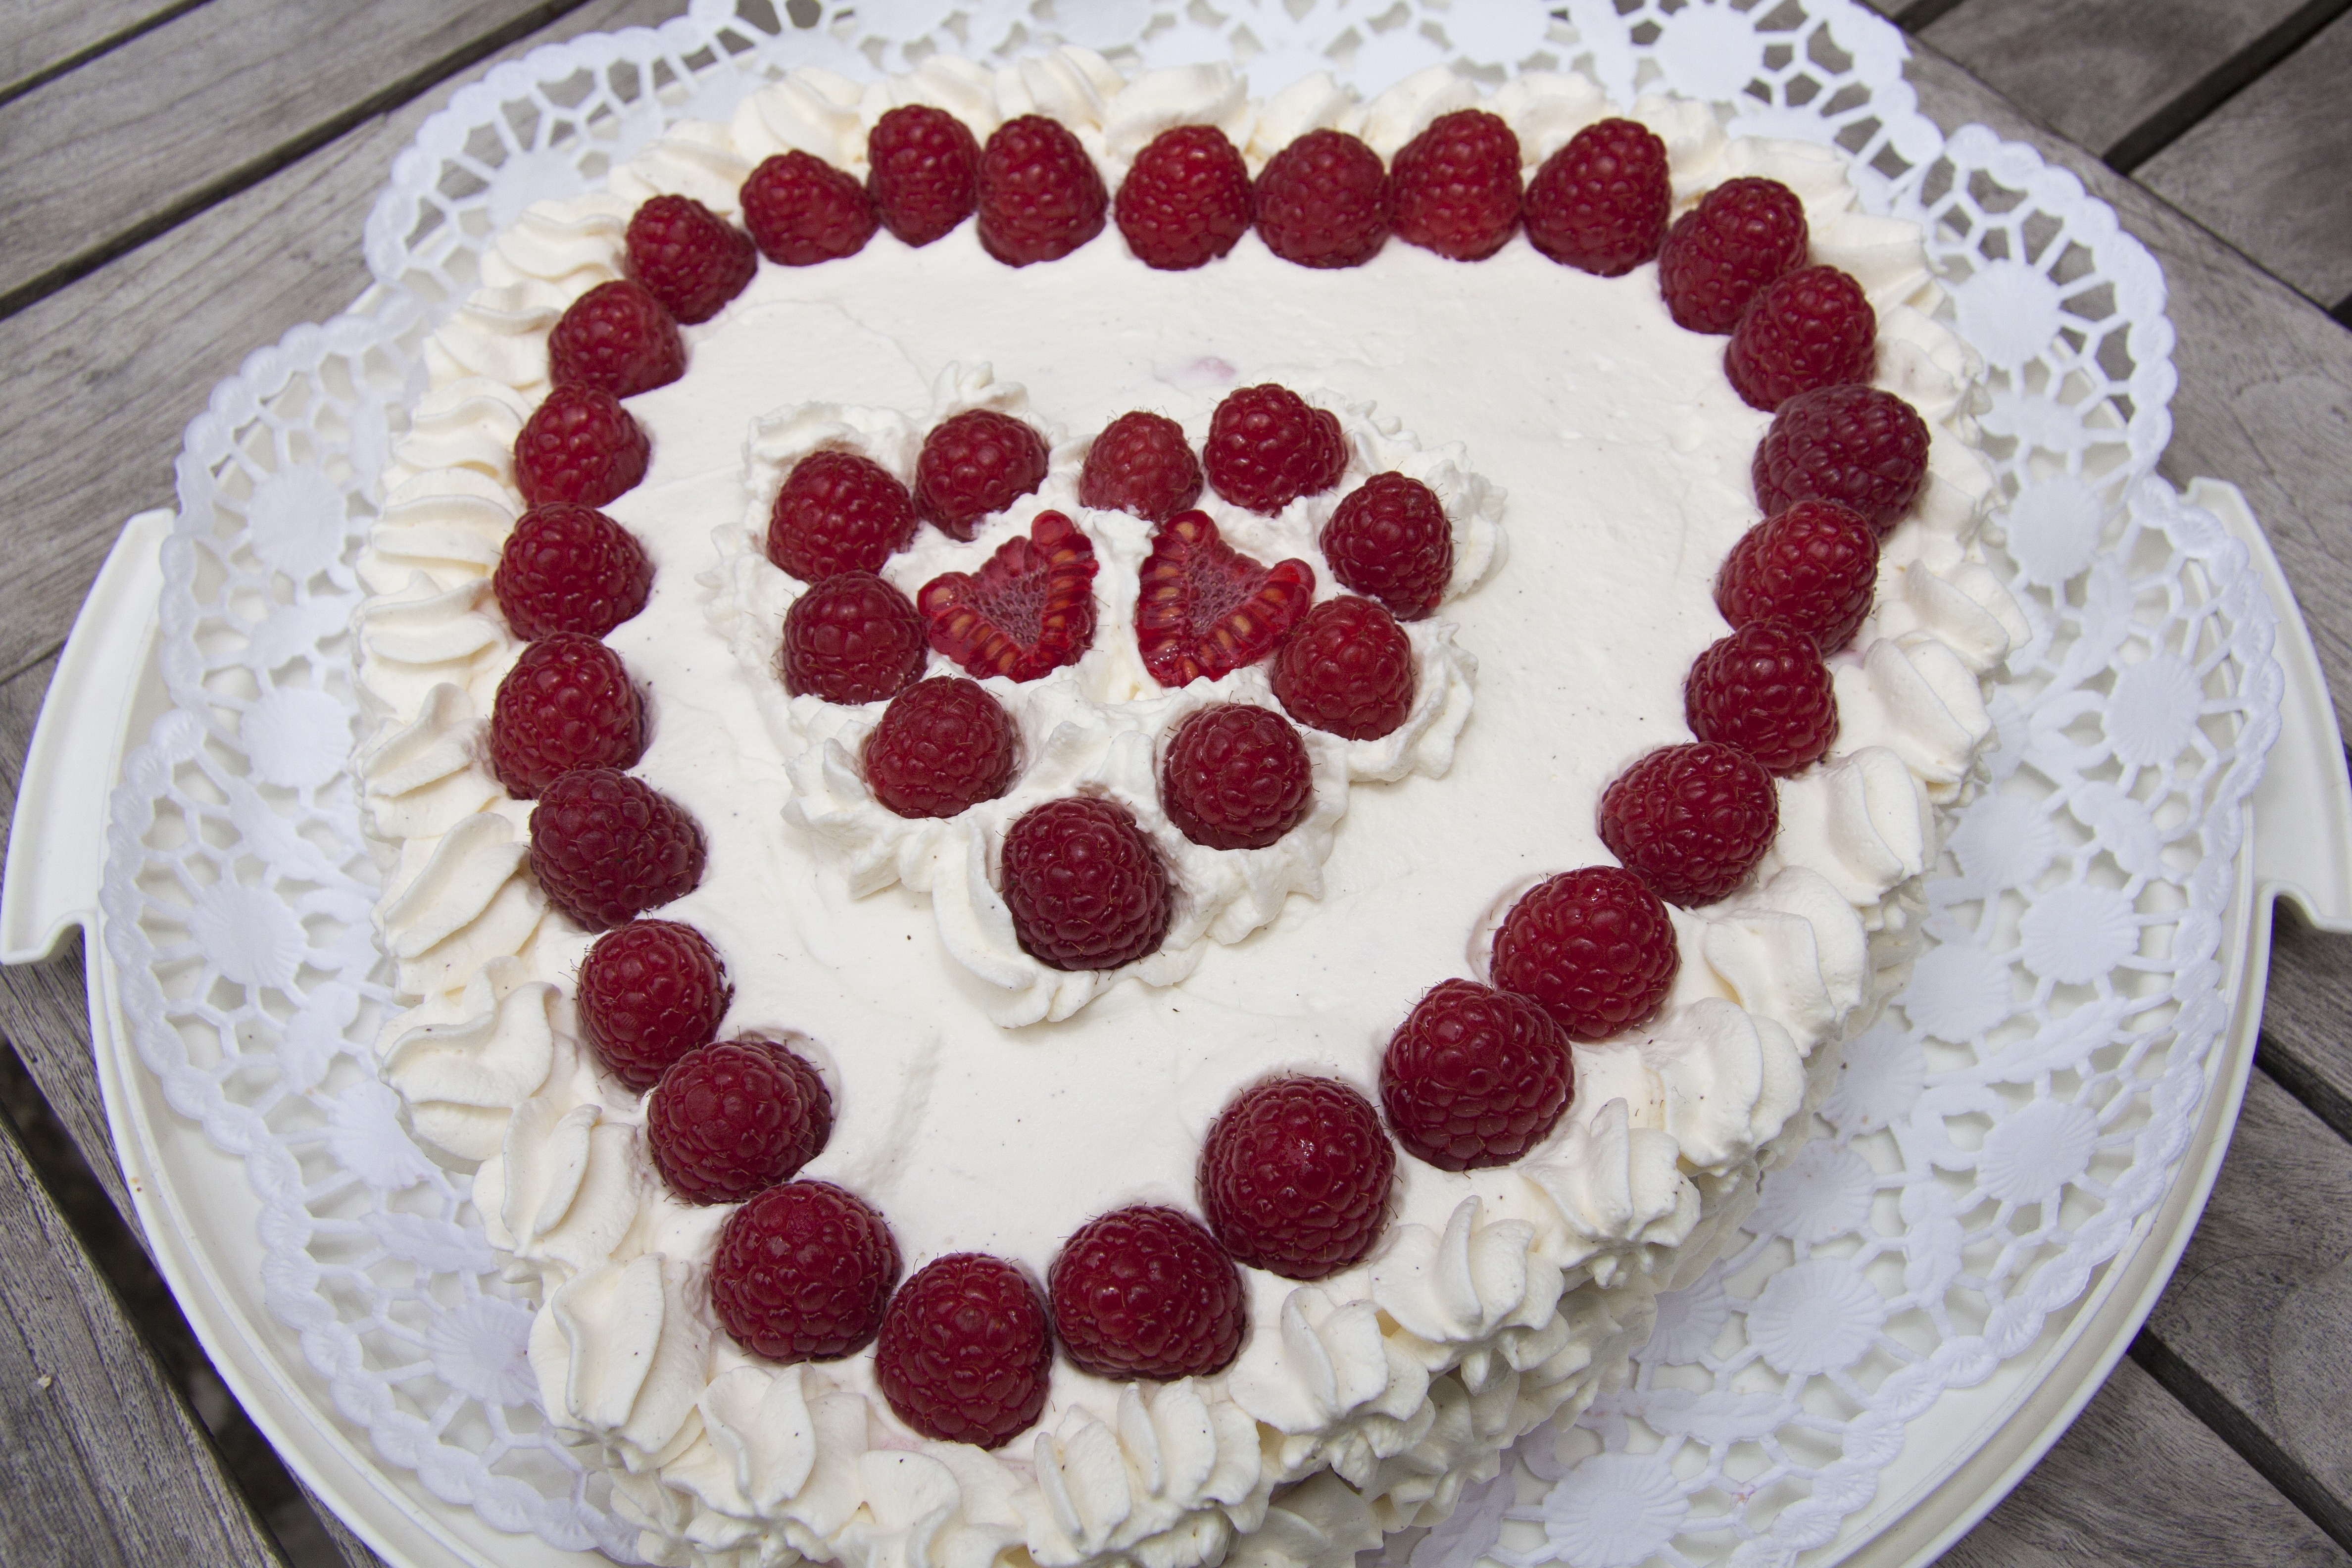
white, heart, dish, food, red, produce, dessert, eat, cuisine, cream, cake, ornament, sweet dish, whipped cream, sugar, icing, baked goods, kcal, unhealthy, torte, buttercream, cake decorating, pavlova, cream cake, frutti di bosco, heart cake, himgeeren, raspberry pie